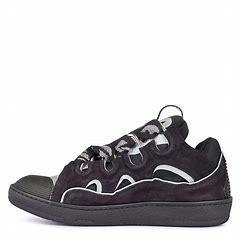
Brand: Lanvin
Model: Curb